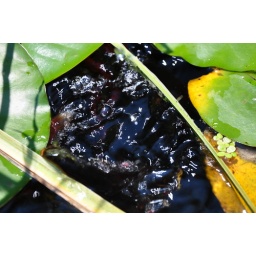
Trying to take a shot of some fish in a pond and all I got was this water (and a fish tail).